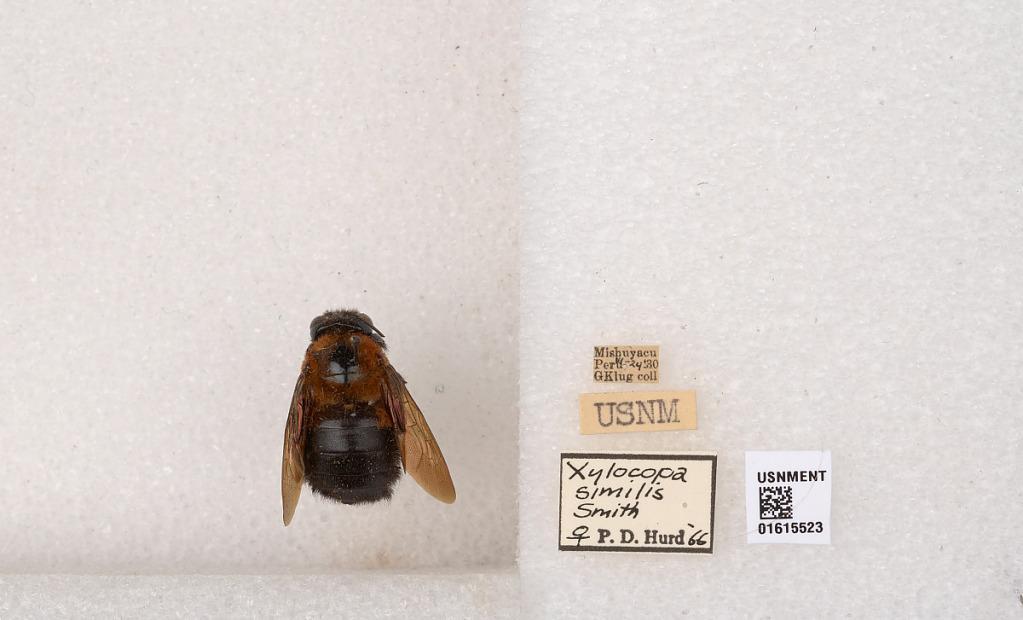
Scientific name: Xylocopa (Neoxylocopa) similis Smith
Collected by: G. Klug
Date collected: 1930-3-24
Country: Peru
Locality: Mishuyacu
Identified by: Hurd, P. D.